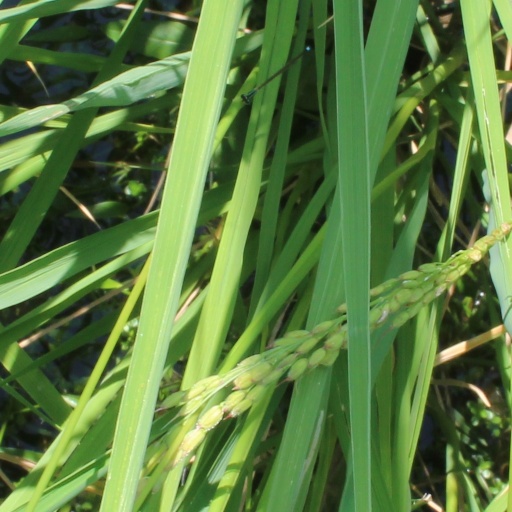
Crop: rice